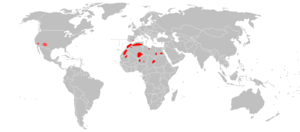
Habitant les montagnes désertiques du Nord de l'Afrique, le mouflon à manchettes est parfois appelé mouflon de Barbarie, aoudad ou arui. Son nom scientifique signifie en grec « chèvre de sable ».
Cette liste commentée recense la mammalofaune en Tchéquie. Elle répertorie les espèces de mammifères tchèques actuels et celles qui ont été récemment classifiées comme éteintes. Cette liste comporte cent espèces réparties en neuf ordres et 23 familles, dont une est « en danger critique d'extinction », une autre est « en danger », cinq sont « vulnérables », neuf sont « quasi menacées » et une a des « données insuffisantes » pour être classée.
Cette liste commentée recense la mammalofaune en France métropolitaine. Elle répertorie les espèces de mammifères français actuels et celles qui ont été récemment classifiées comme éteintes. Comme ici n'est référencé que la France métropolitaine, cette liste ne comptabilise pas les animaux présents dans les territoires de la France d'outre-mer, qui sont des régions disséminées un peu partout dans le monde.
Cette liste commentée recense la mammalofaune en Espagne. Elle répertorie les espèces de mammifères espagnols actuels et celles qui ont été récemment classifiées comme éteintes. Comme ici n'est référencé que l'Espagne « européenne », cette liste ne comptabilise pas les animaux présents dans Ceuta, Melilla et les plazas de soberanía, qui sont des régions situées en Afrique du Nord, ni des îles Canaries, qui sont en Macaronésie.